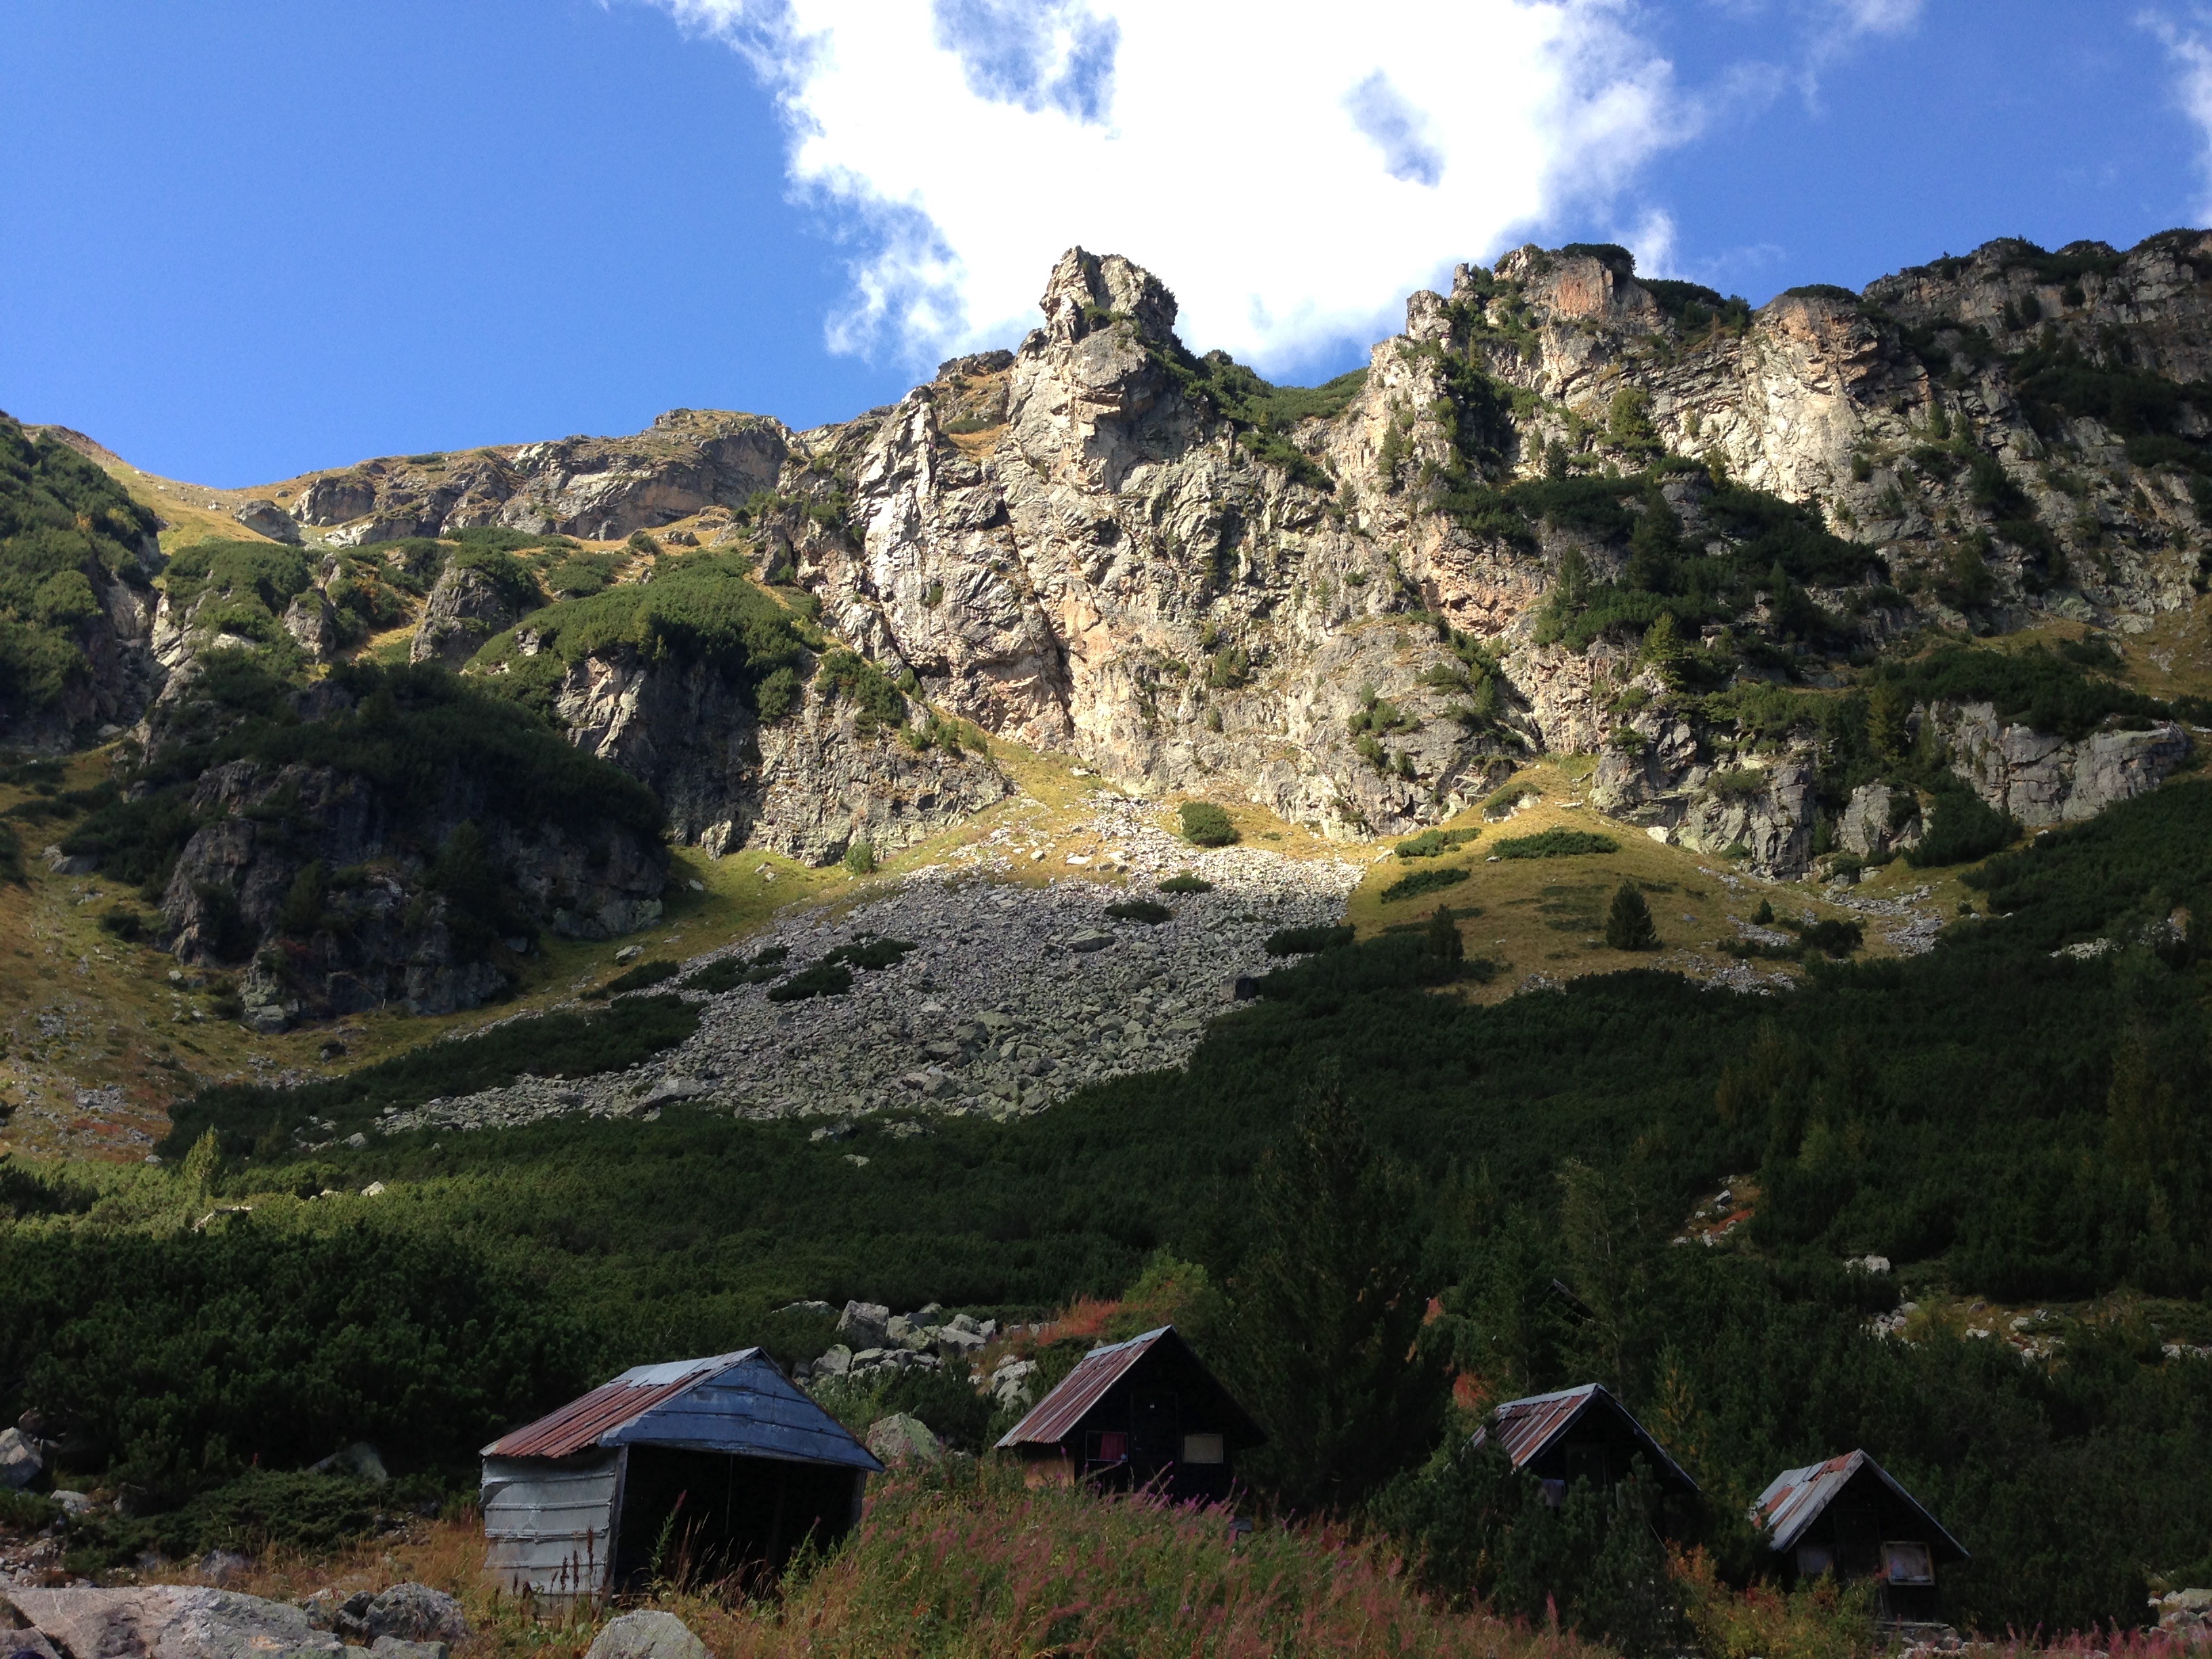
wilderness, walking, mountain, hiking, trail, adventure, valley, mountain range, terrain, ridge, geology, sports, alps, backpacking, plateau, fell, landform, mountain pass, geographical feature, mountainous landforms, geological phenomenon